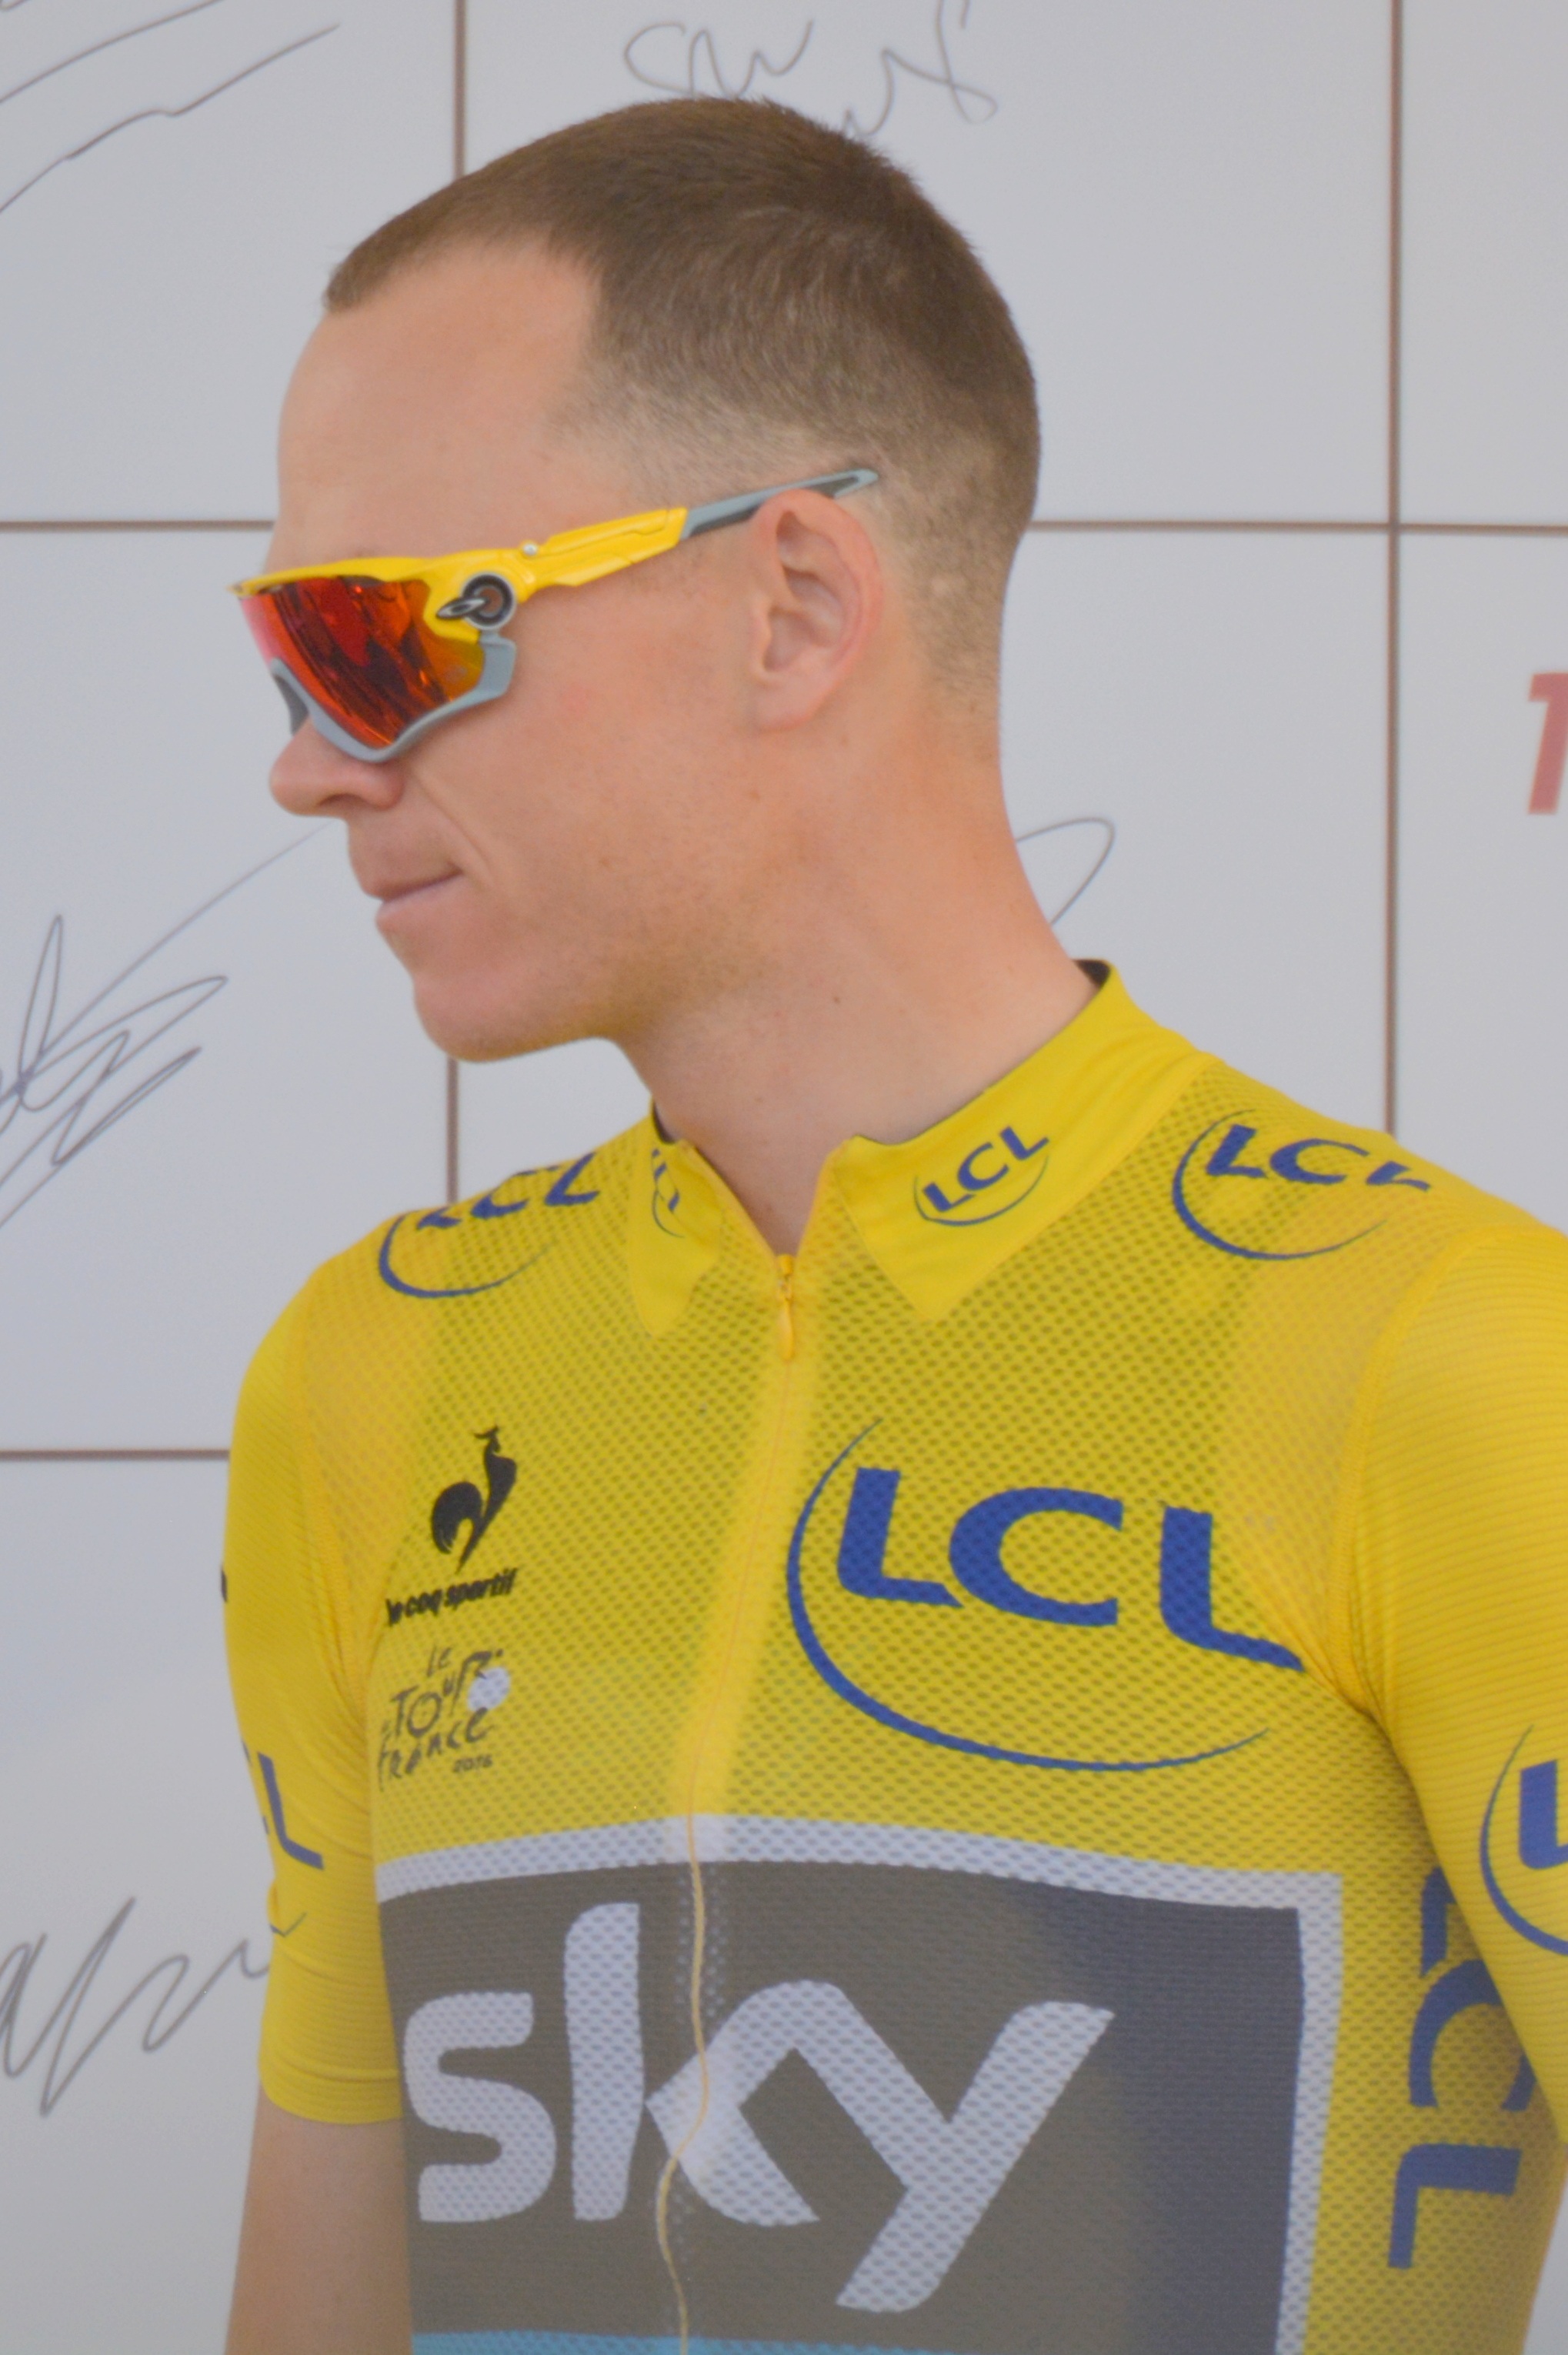
man, people, cyclist, color, clothing, yellow, hairstyle, player, winner, champion, professional road bicycle racer, celebrity, t shirt, chris froome, yellow jersey